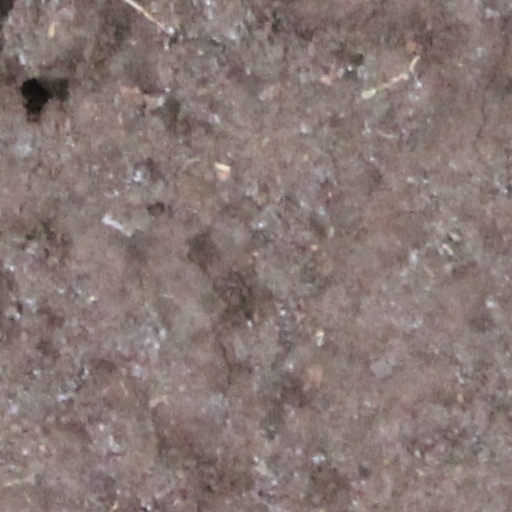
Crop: wheat